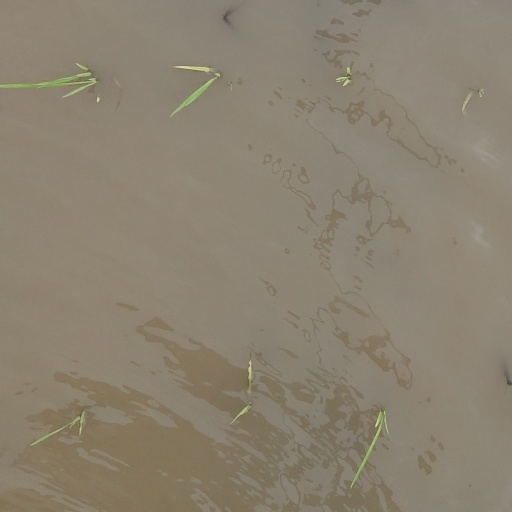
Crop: rice